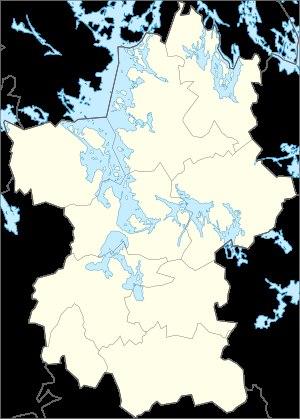
Le Päijät-Häme est le nom d'une région du sud de la Finlande. Elle a pour capitale Lahti.